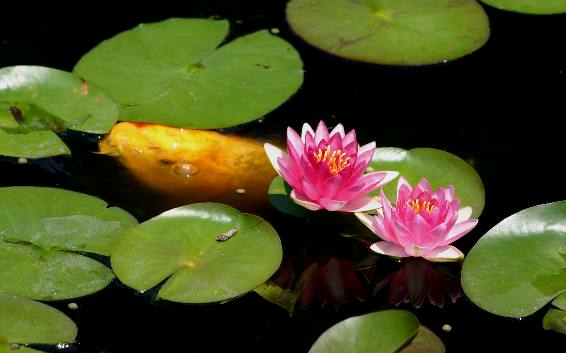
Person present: No